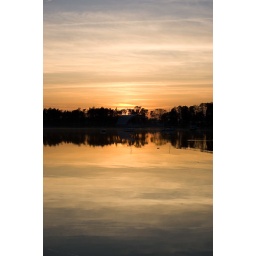
walking around this lovely lake again